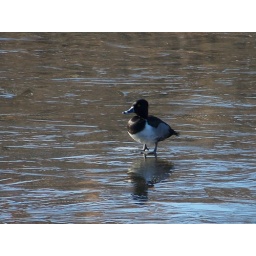
Ring-necked duck Jan 10 2010 standing in the middle of a frozen pond